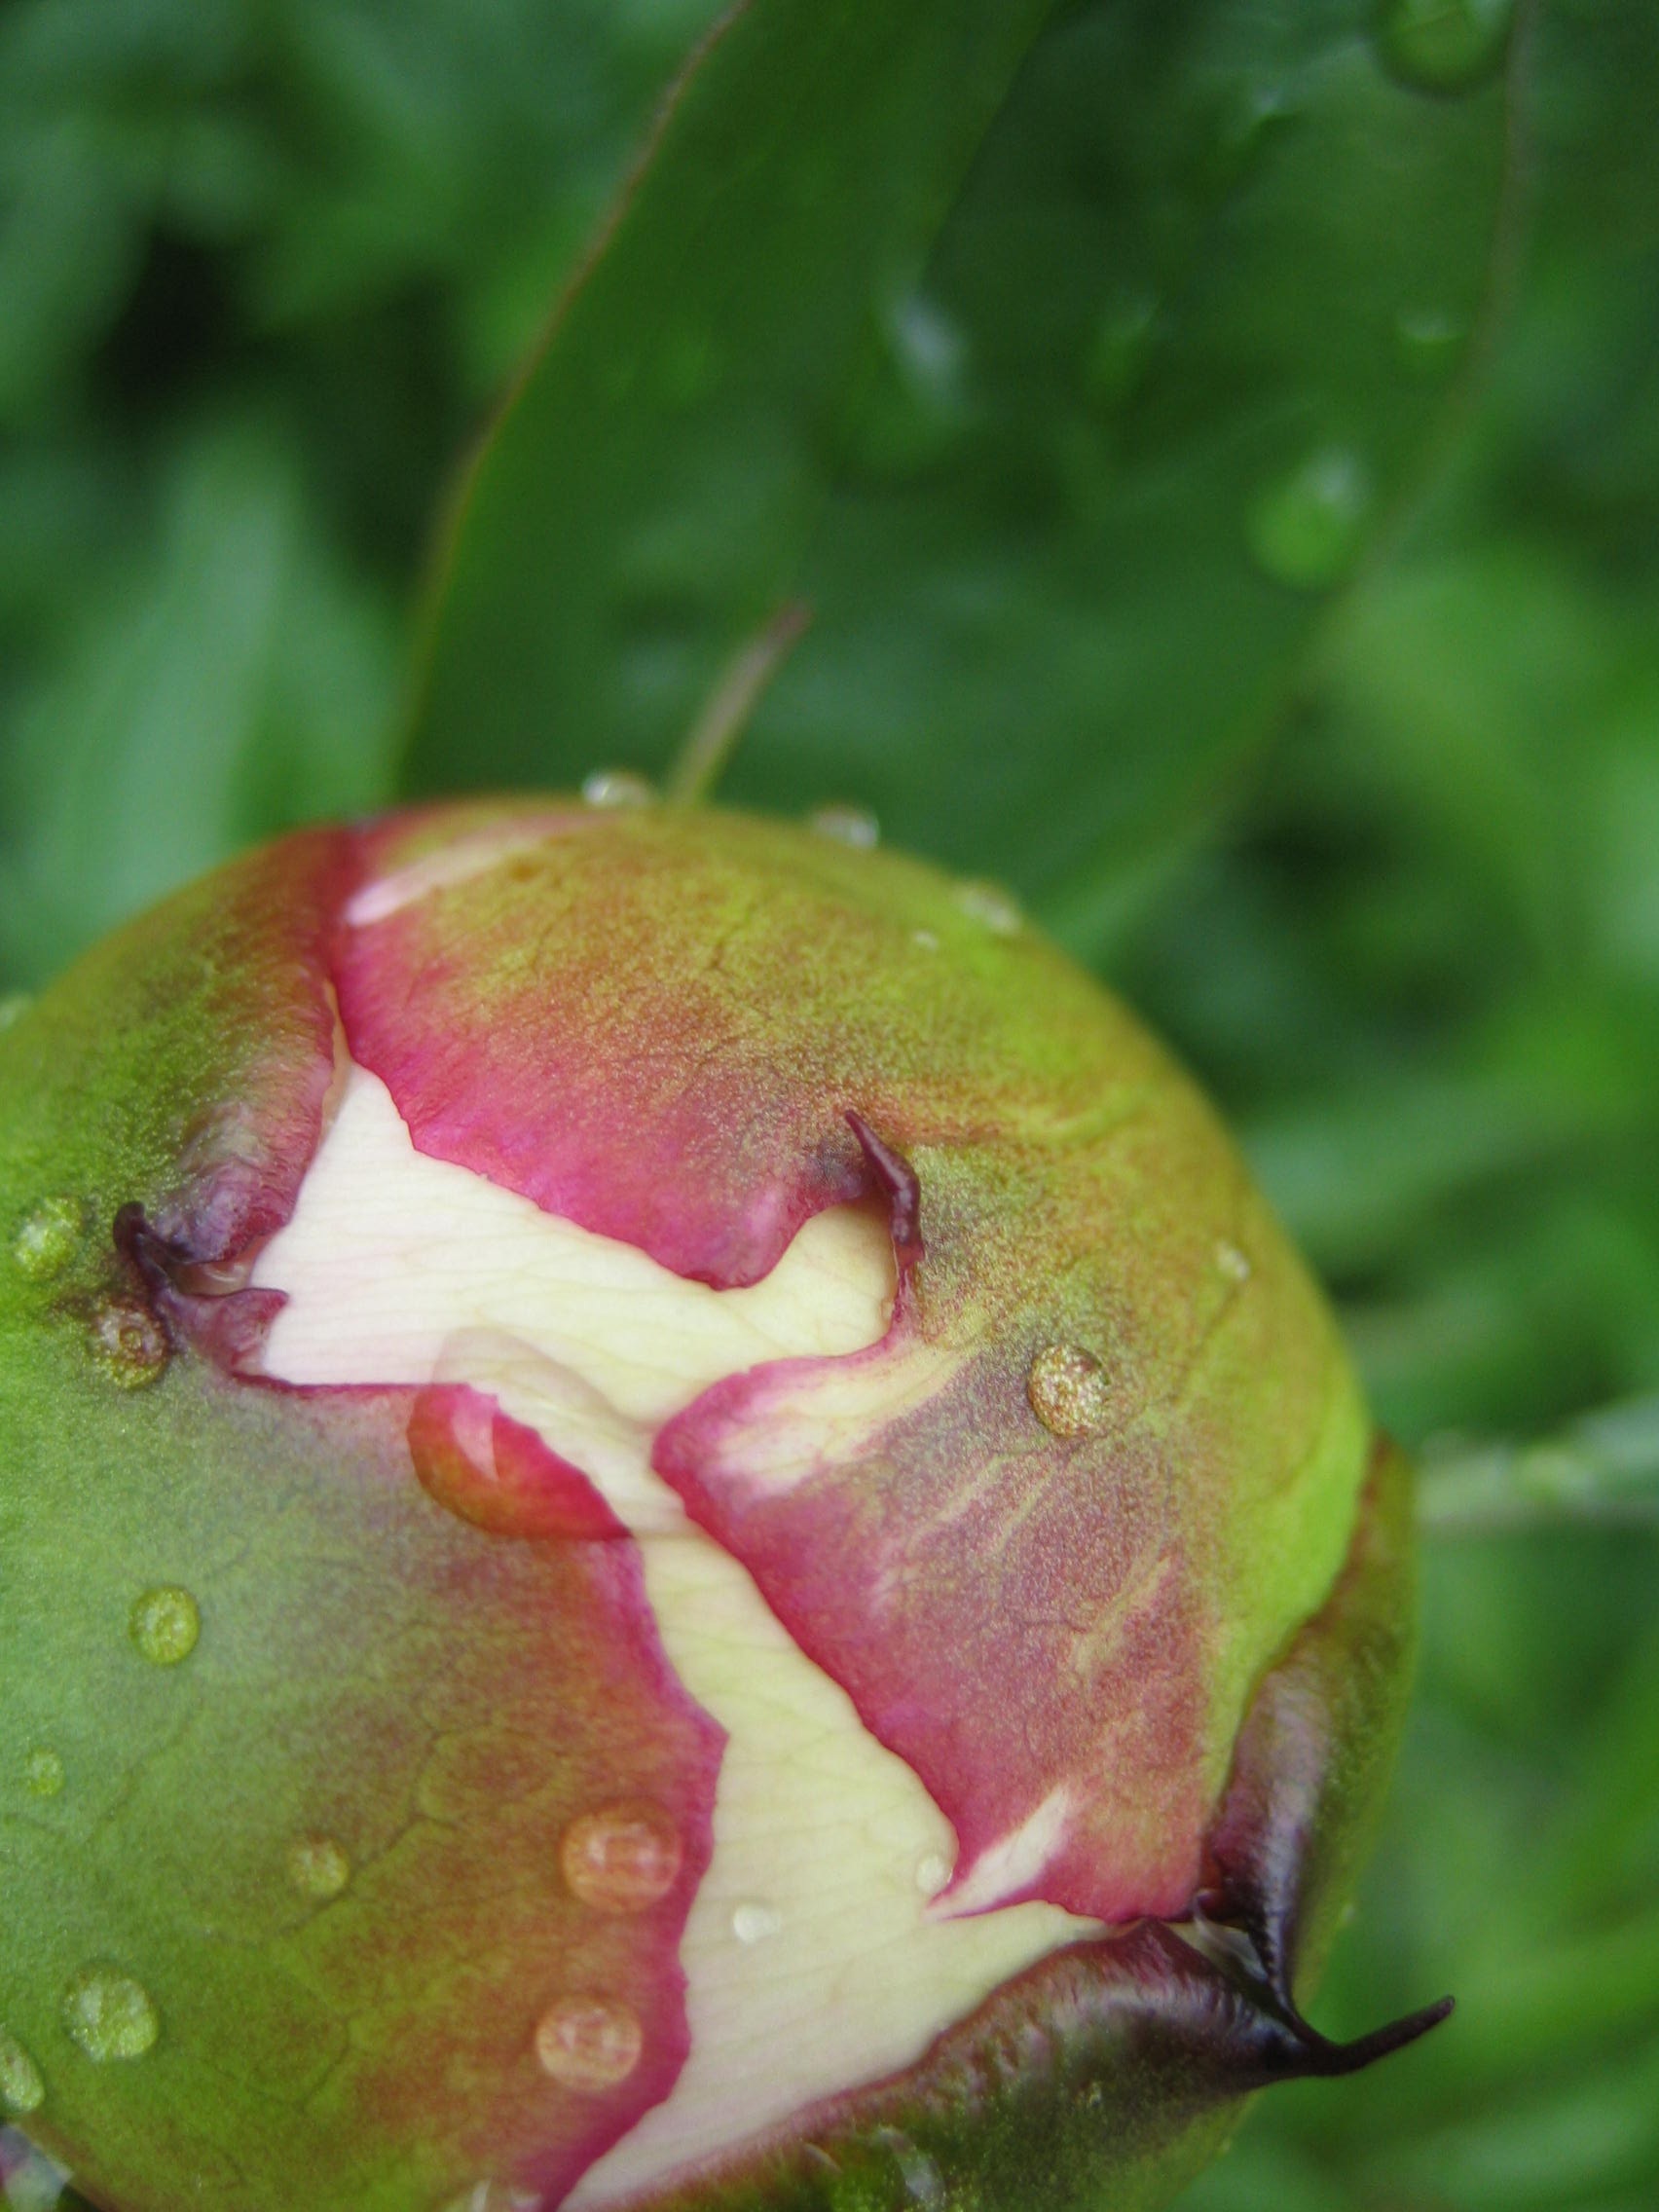
drop, plant, fruit, leaf, flower, petal, summer, green, red, produce, botany, flora, close up, bud, macro photography, flowering plant, carnivorous plant, peony bud, the peony, plant stem, land plant